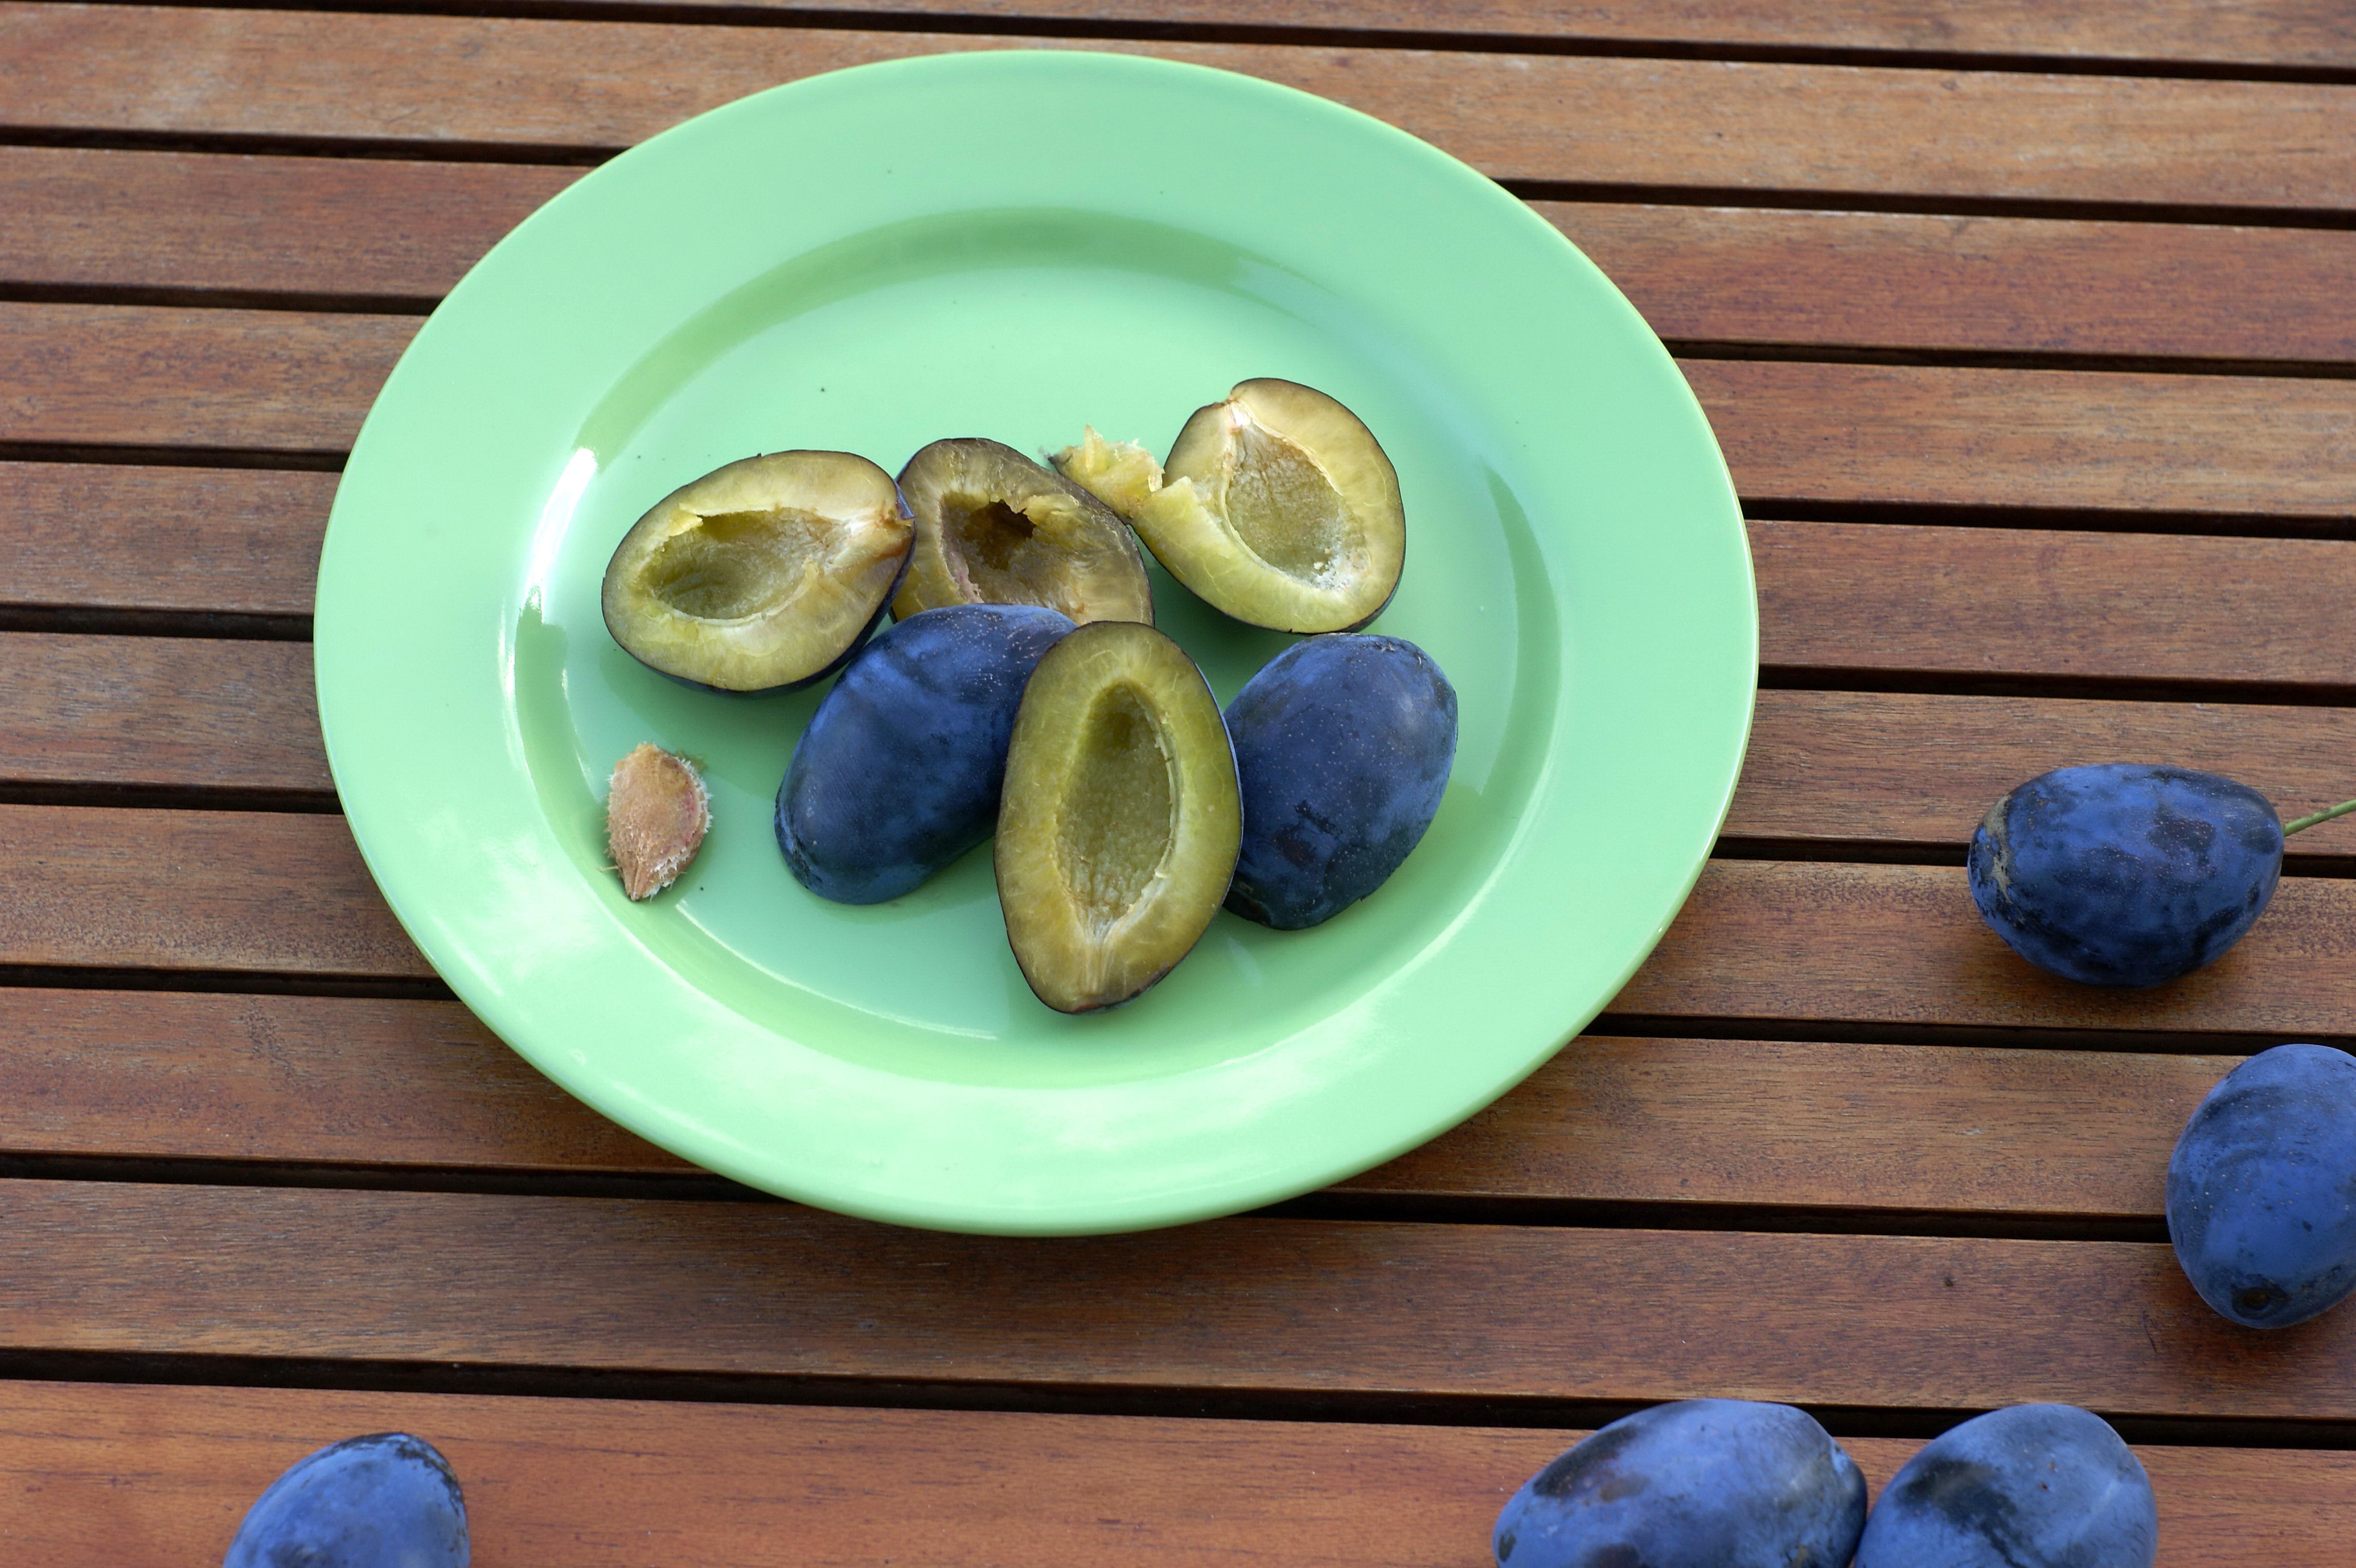
nature, plant, fruit, summer, food, produce, autumn, fresh, blue, healthy, plum, vitamin, raw, organic, flowering plant, ripe fruit, land plant